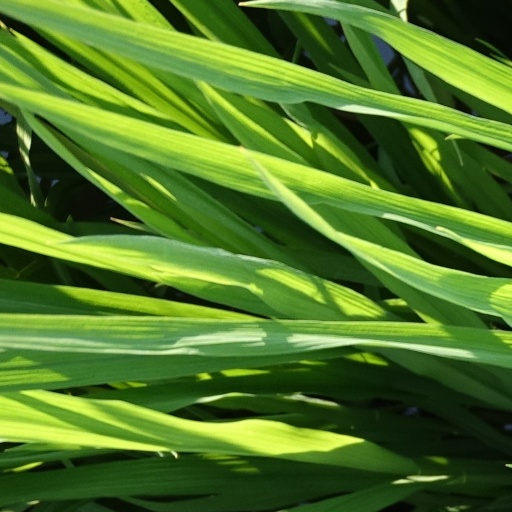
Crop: rice